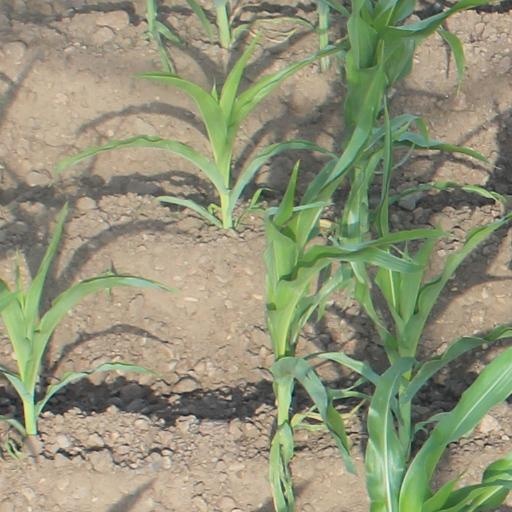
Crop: maize; corn